Korgfjell Tunnel

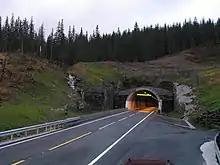
Southern entrance in Vefsn Municipality

The Korgfjell Tunnel is an long road tunnel in Nordland county, Norway. The tunnel connects Knutli in Vefsn Municipality with the village of Korgen in Hemnes Municipality. Work on the tunnel started in September 2001 and it was opened on 16 September 2005.